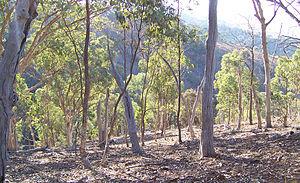
Le Méliphage bruyant est une espèce endémique de passereau méliphage vivant dans l'est et le sud-est de l'Australie. Ce passereau est un oiseau gris avec une tête noire, un bec et des pattes jaune-orange, une tache jaune distinctive derrière l'œil et l'extrémité des plumes de la queue est blanche. Il n'y a pas de dimorphisme entre les mâles, les femelles et les juvéniles même si les oisillons sont moins colorés. Comme son nom l'indique, le méliphage bruyant est un oiseau chanteur qui dispose d'une large gamme de vocalisations. Étant l'une des quatre espèces du genre Manorina, le méliphage bruyant est lui-même divisé en quatre sous-espèces. La séparation du M. m. leachi de Tasmanie est définie depuis longtemps mais les oiseaux du continent ne furent divisés qu'en 1999.